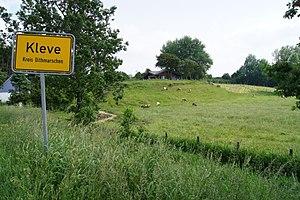
Kleve (Dithmarschen), Allemagne: Le village au bord du Geest et du marais